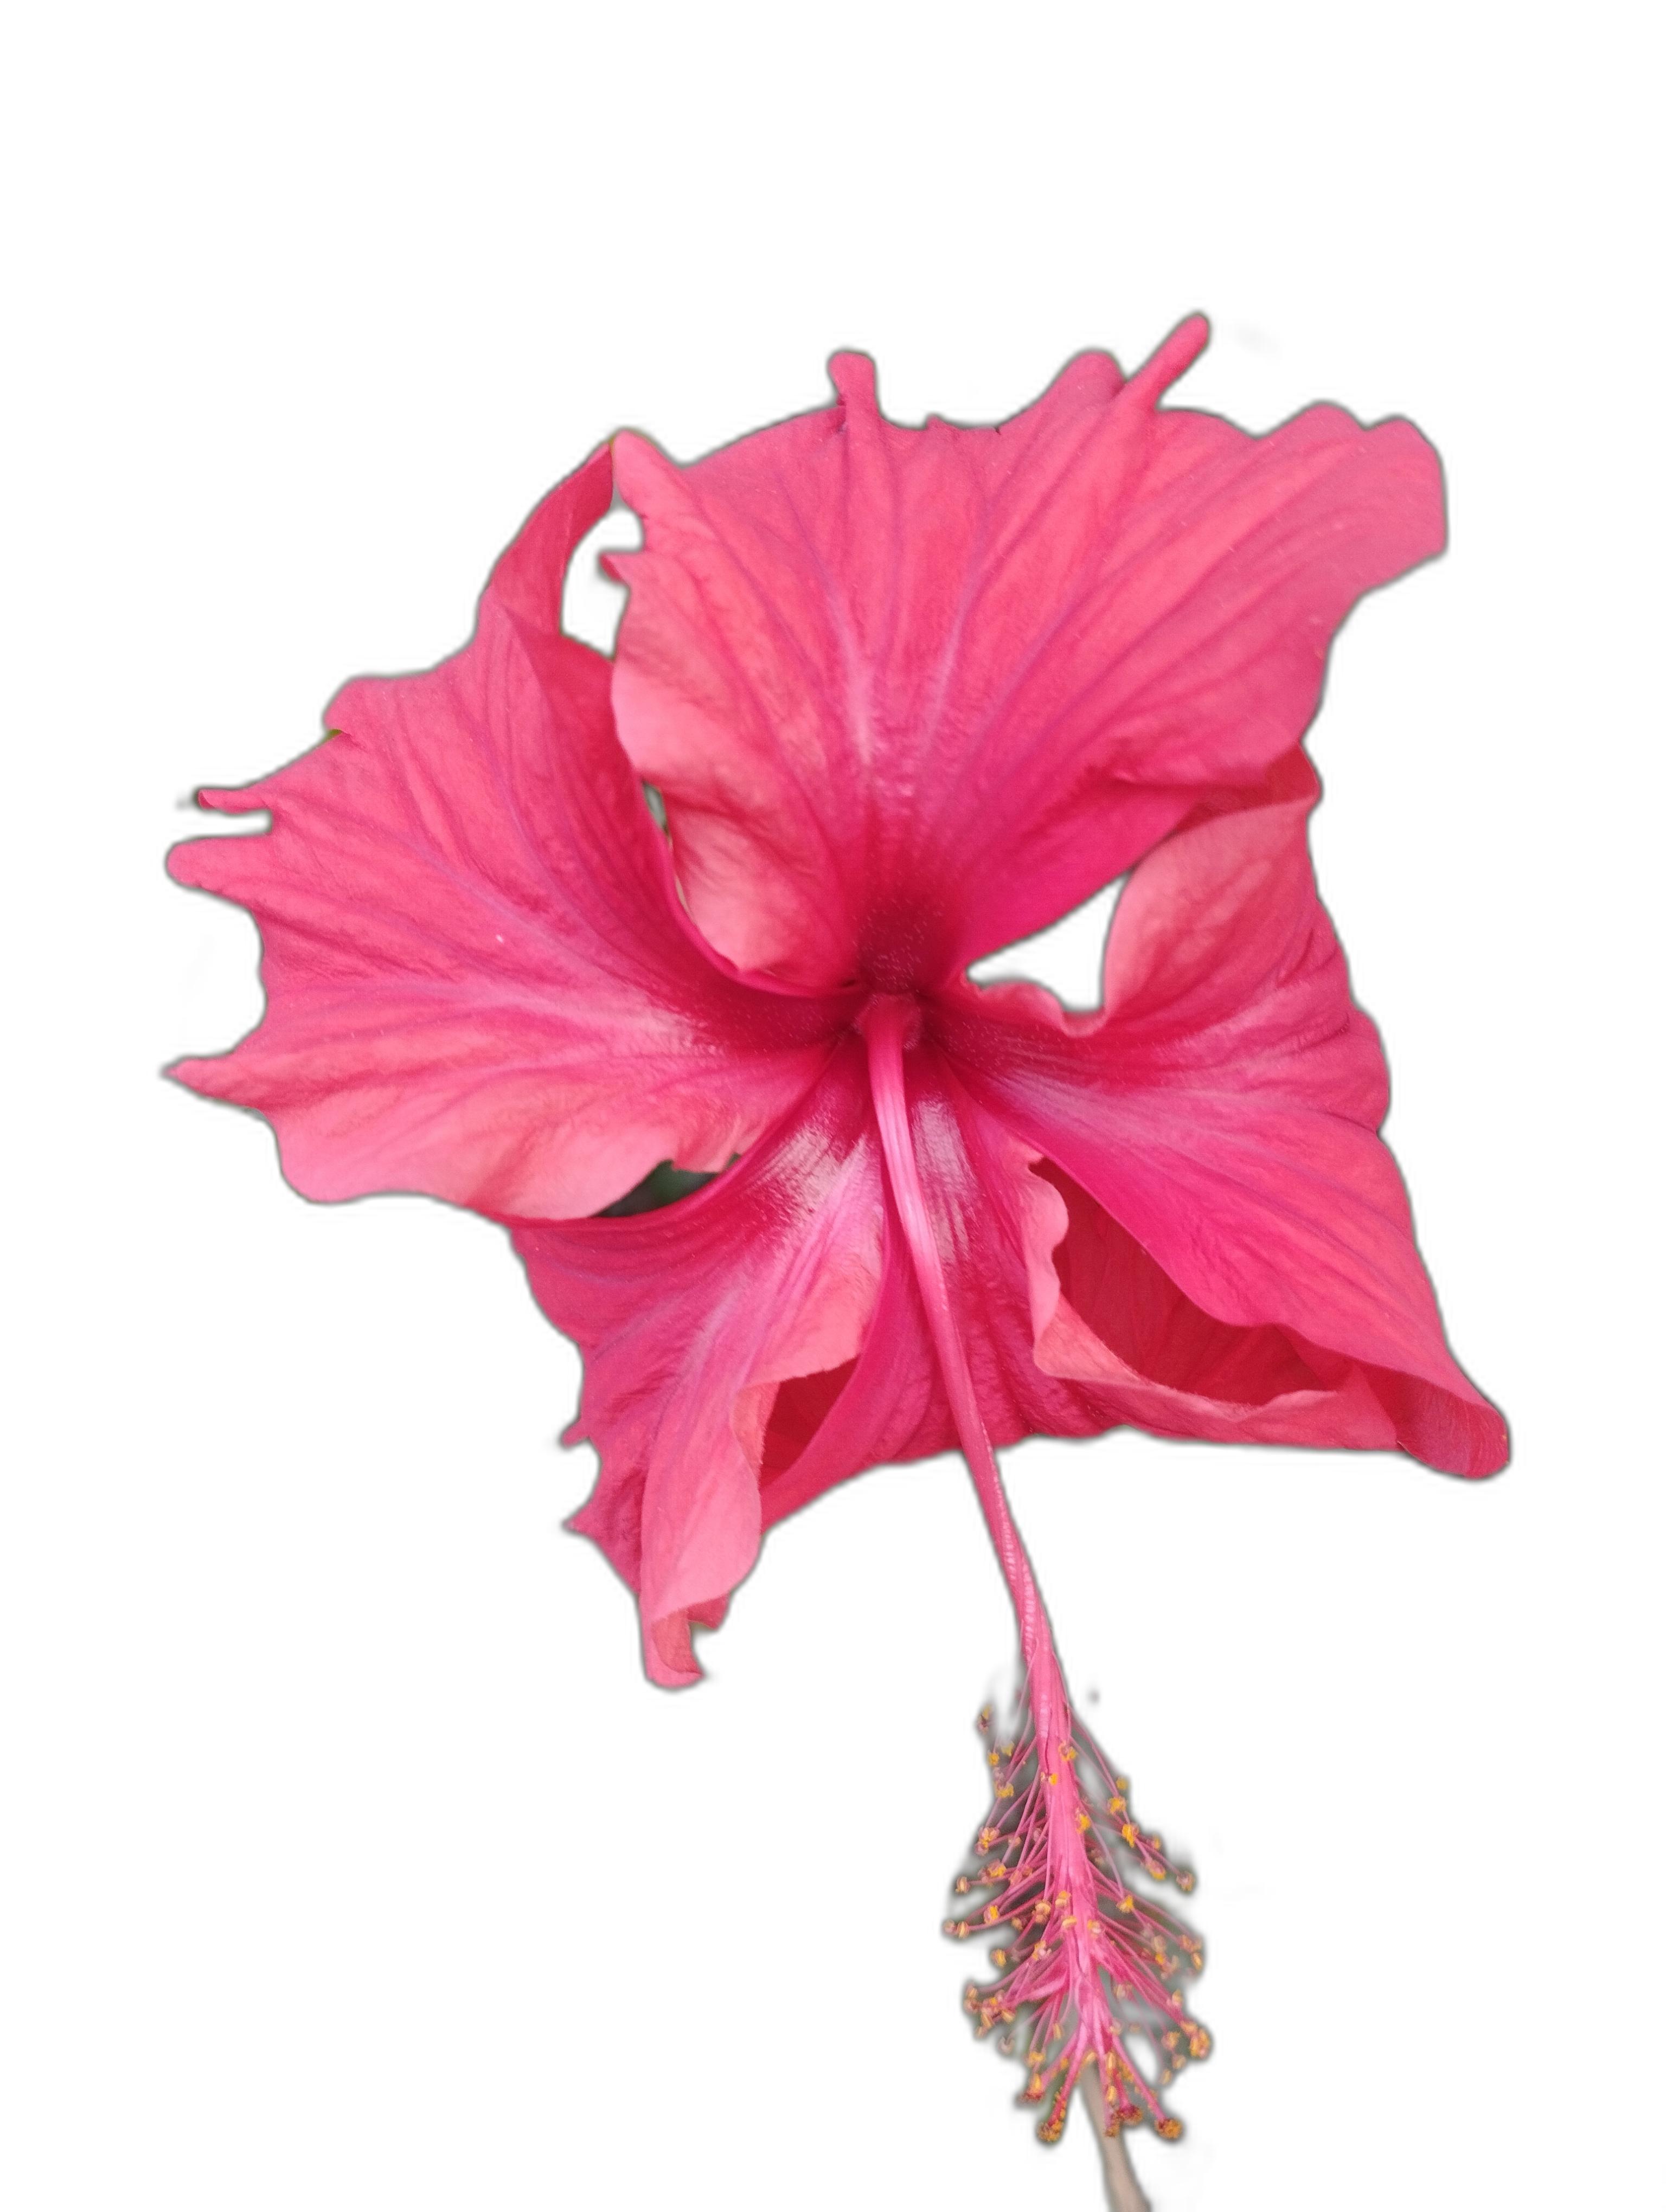
Label: Hibiscus